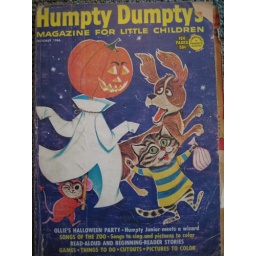
This book was left in Greg's house by the previous owner. I thought it had cut illustrations in it.